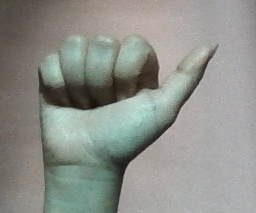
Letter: dhad